Helge Ingstad

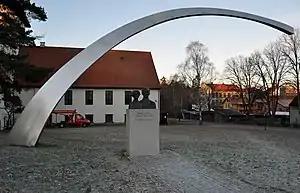
Bust of Helge Ingstad and Anne Stine Ingstad outside the Viking Ship Museum in Oslo

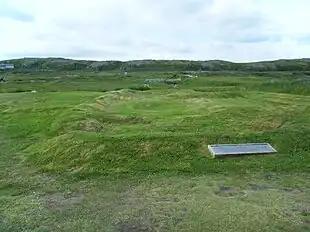
Remains of Viking building at L'Anse aux Meadows

In 1960, he discovered the remains of what later proved to be a Viking settlement at L'Anse aux Meadows at the northernmost tip of Newfoundland in Canada.